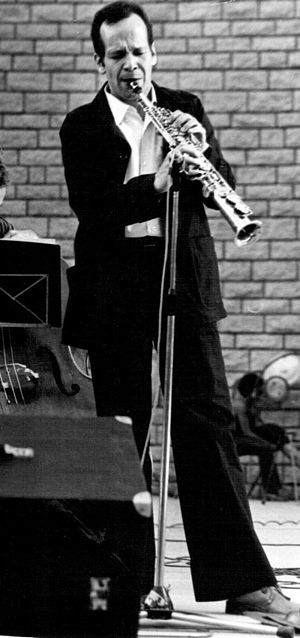
Steve Lacy
Steve Lacy var en amerikansk sopransaxofonist.